Conventional landing gear

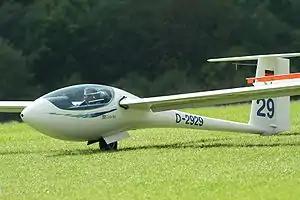
A Schleicher ASG 29 glider shows its monowheel landing gear

Rare examples of jet-powered tailwheel aircraft that went into production and saw service include the British Supermarine Attacker naval fighter and the Soviet Yakovlev Yak-15. Both first flew in 1946 and owed their configurations to being developments of earlier propeller powered aircraft. The Attacker's tailwheel configuration was a result of it using the Supermarine Spiteful's wing, avoiding expensive design modification or retooling. The engine exhaust was behind the elevator and tailwheel, reducing problems. The Yak-15 was based on the Yakovlev Yak-3 propeller fighter. Its engine was mounted under the forward fuselage. Despite its unusual configuration, the Yak-15 was easy to fly. Although a fighter, it was mainly used as a trainer aircraft to prepare Soviet pilots for flying more advanced jet fighters.